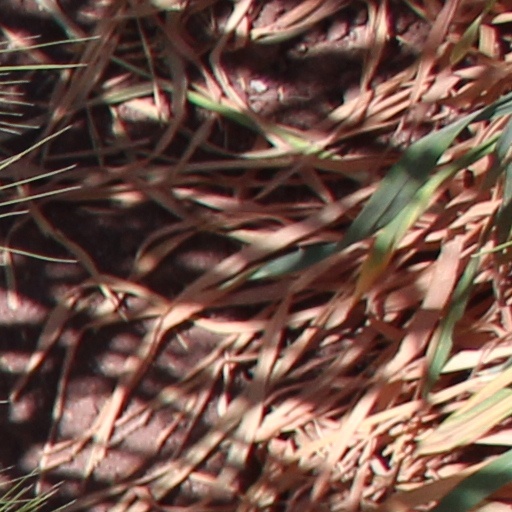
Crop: wheat